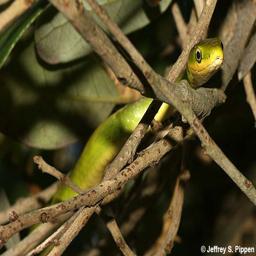
Animal: snakes